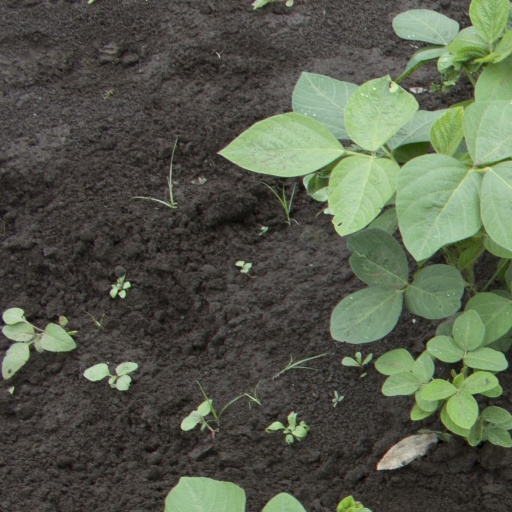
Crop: soybean